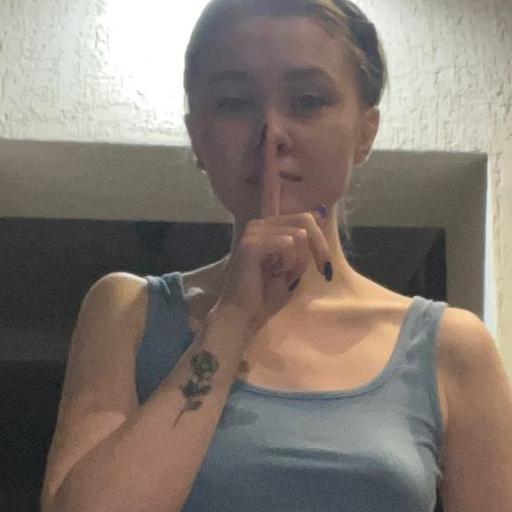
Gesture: mute